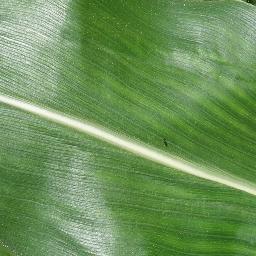
Label: Corn___healthy